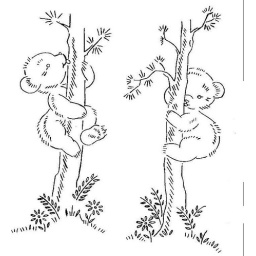
bears in trees